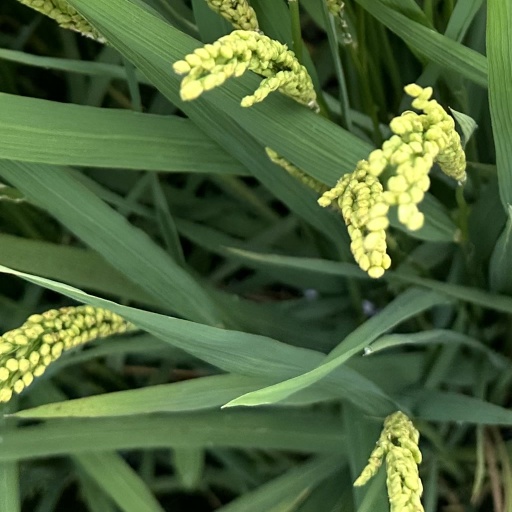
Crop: rice